Code (video game)

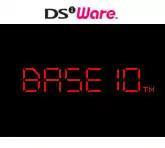

Code, known as Base 10 in North America and Decode in Japan, is a puzzle video game developed by Skip Ltd. and published by Nintendo for the Nintendo DSi's DSiWare digital distribution service.